Tasersuaq

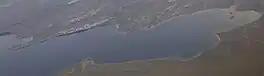
Aerial view of the eastern end of the lake

Tasersuaq ( old spelling: "Taserssuaq") is a large lake in the Qeqqata municipality in central-western Greenland. The name of the lake means "large lake" in the Greenlandic language, and is a common name shared by several lakes in the country.